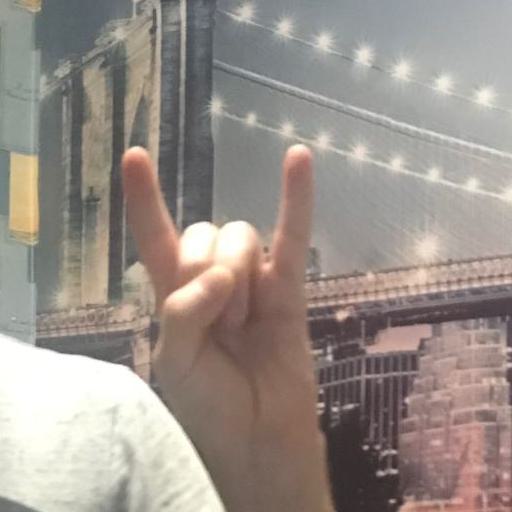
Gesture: rock